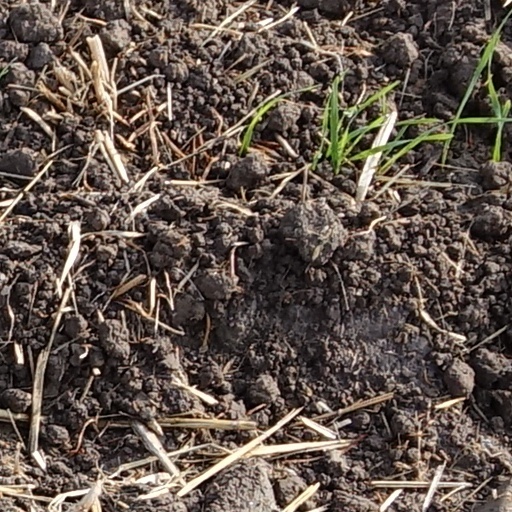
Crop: wheat